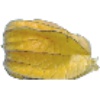
Label: Physalis with Husk 1